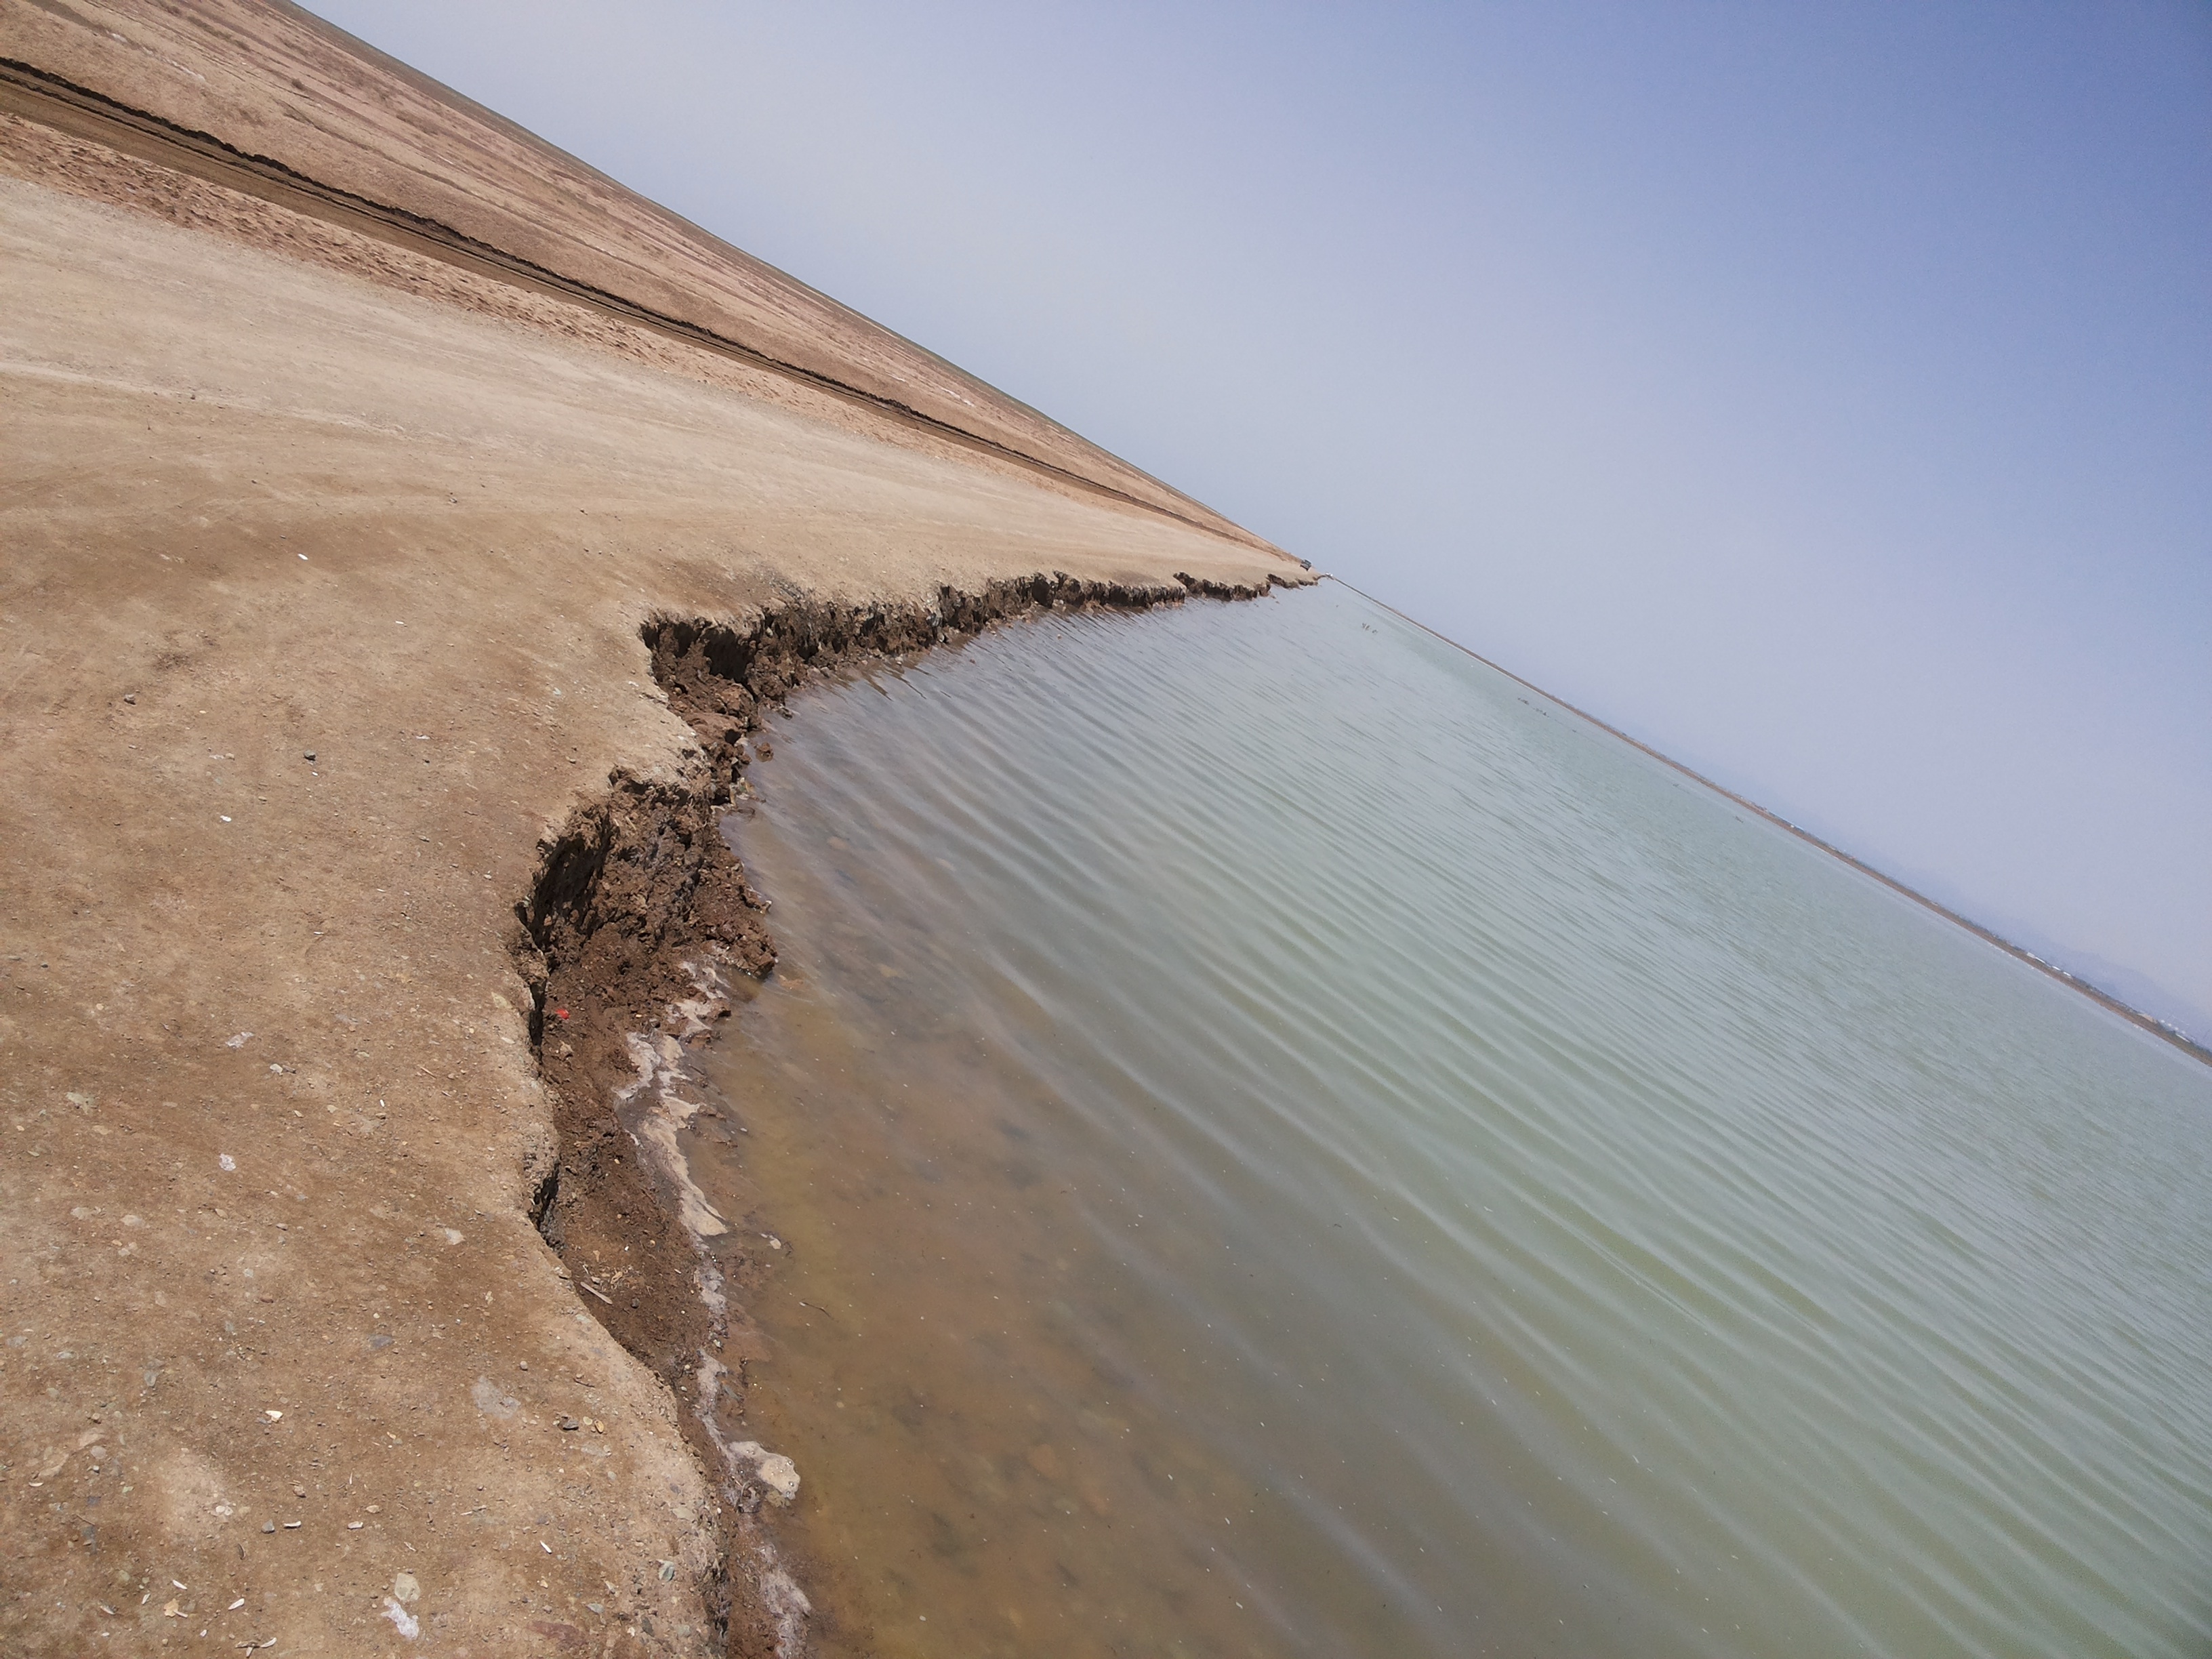
beach, sea, coast, sand, ocean, wood, shore, wave, atmosphere of earth